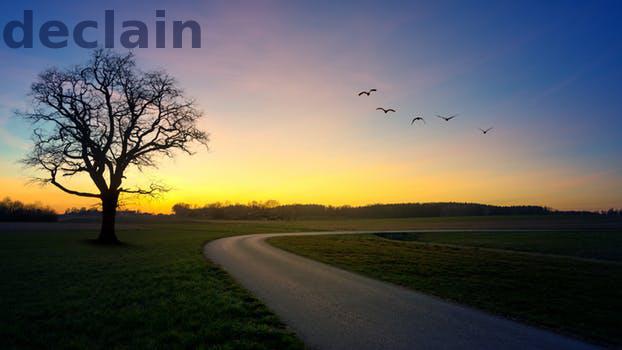
Label: Watermark